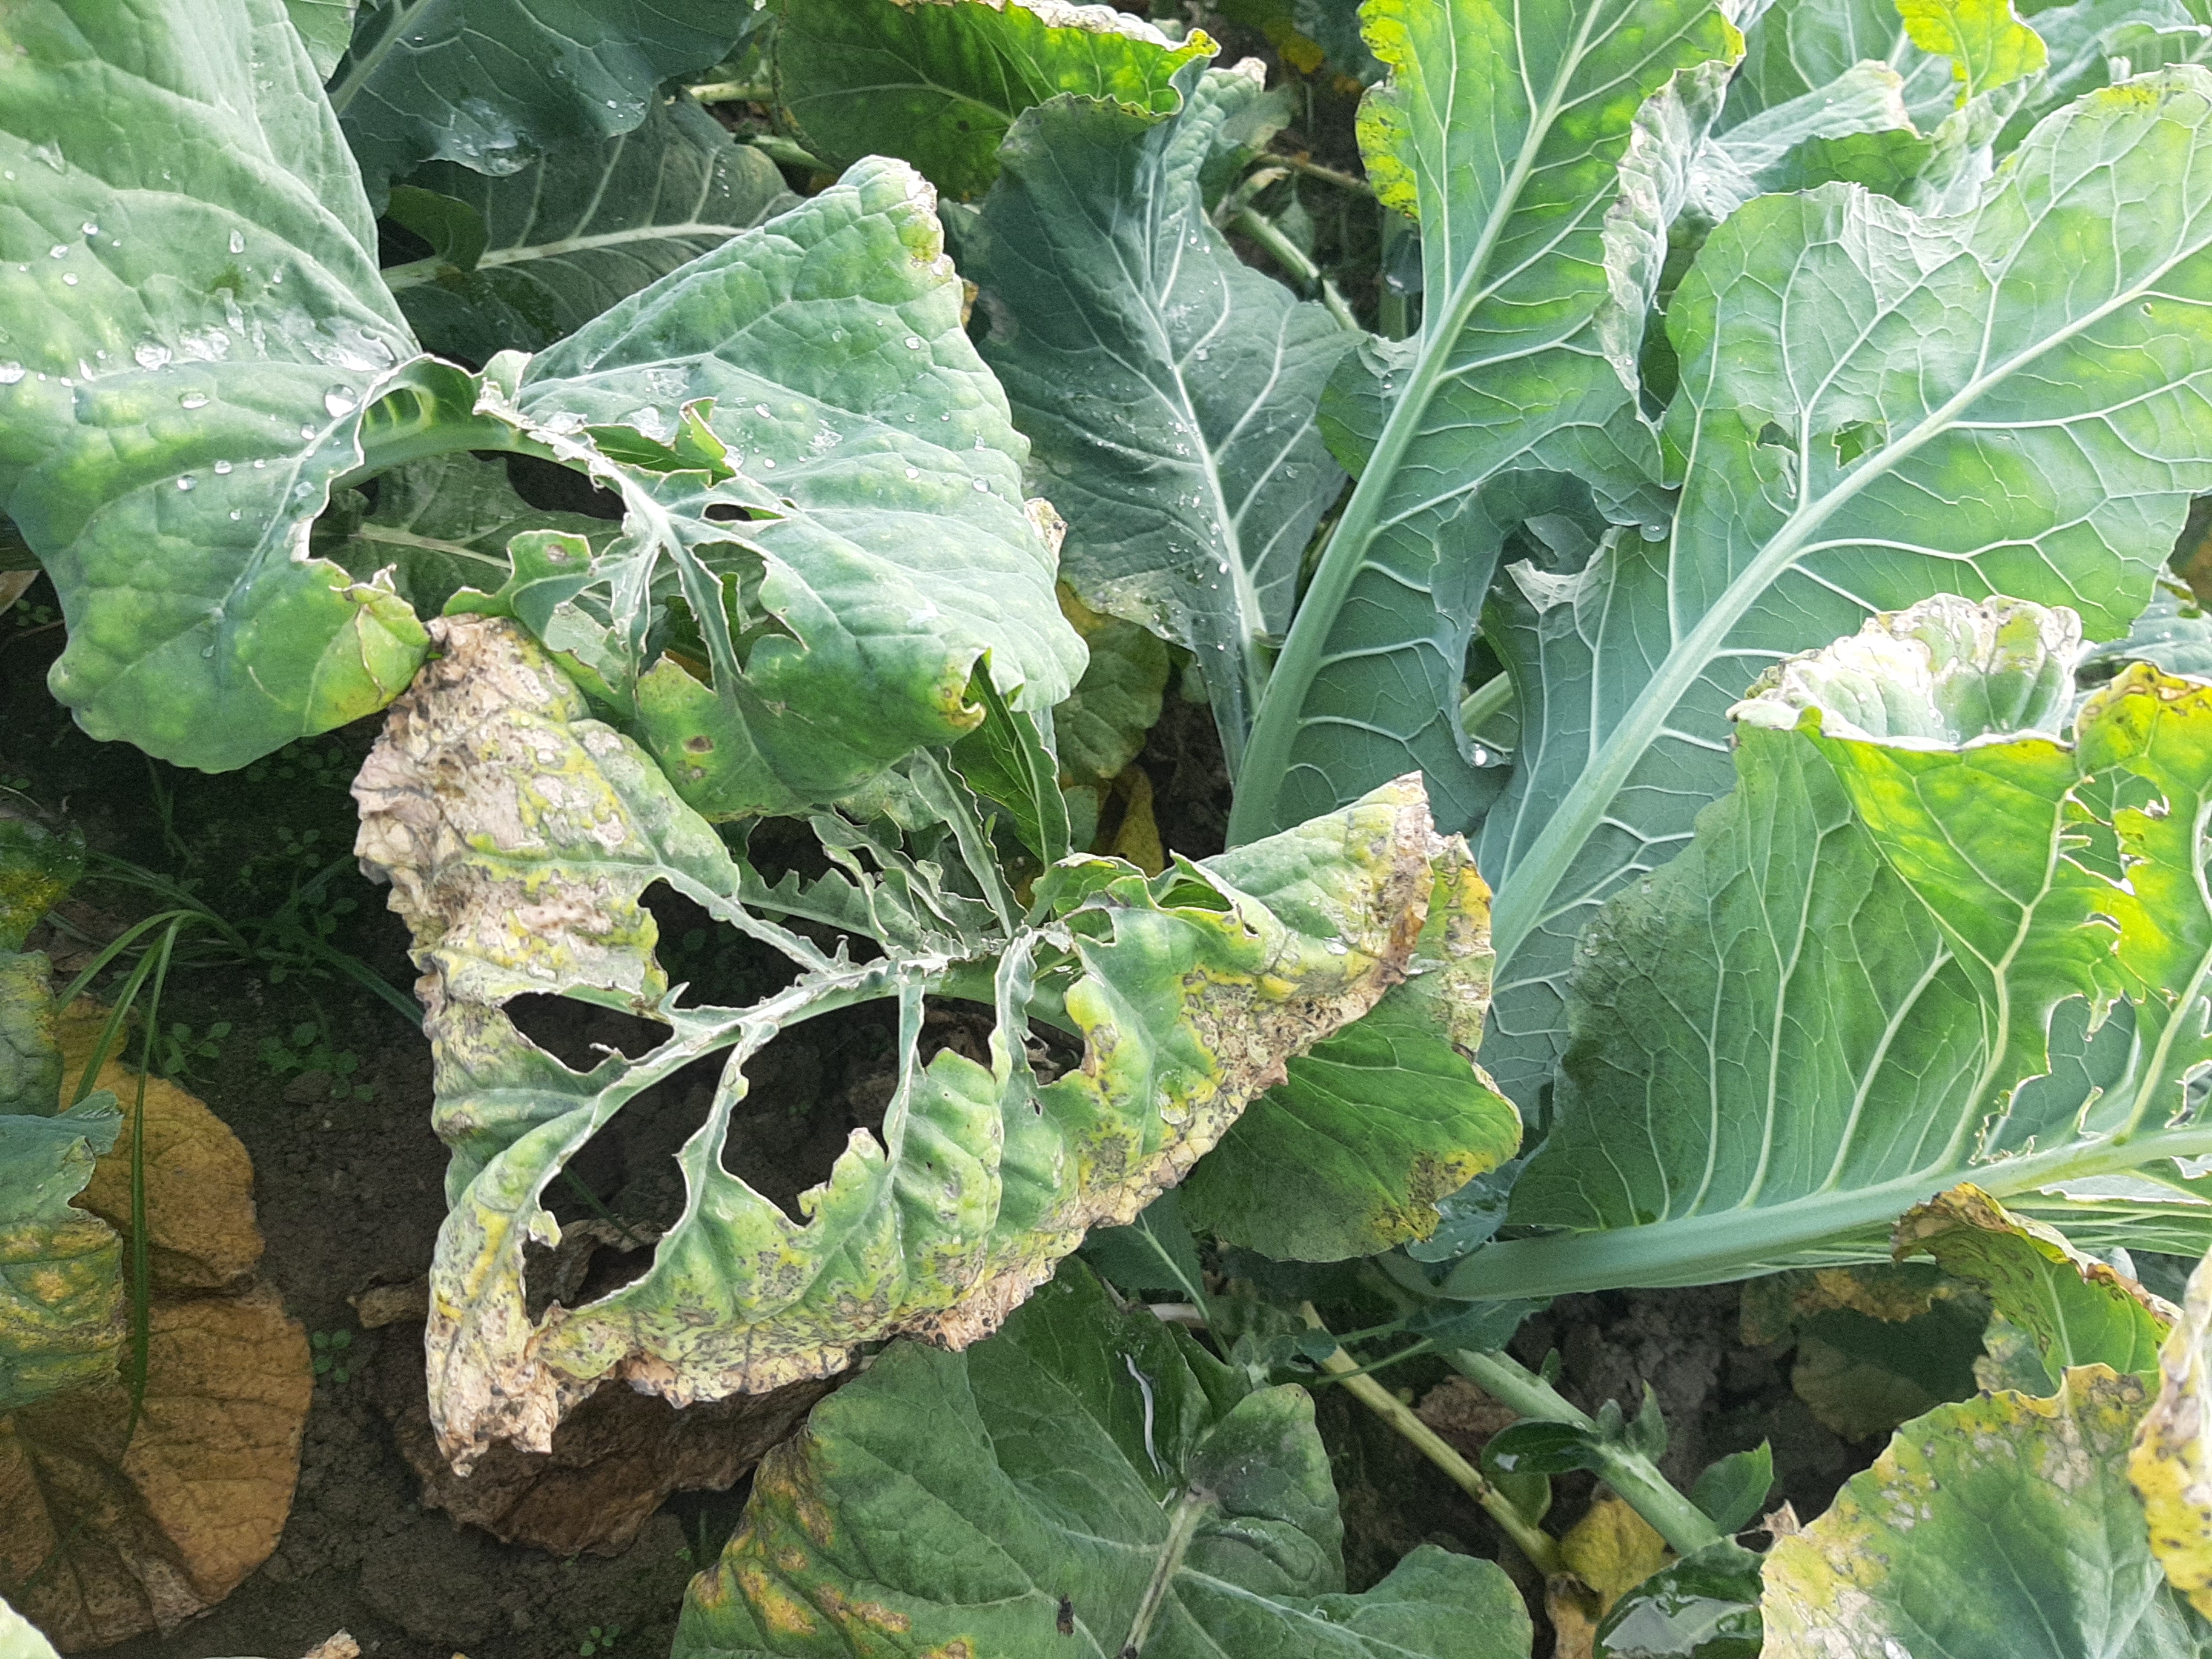
Label: Black Rot